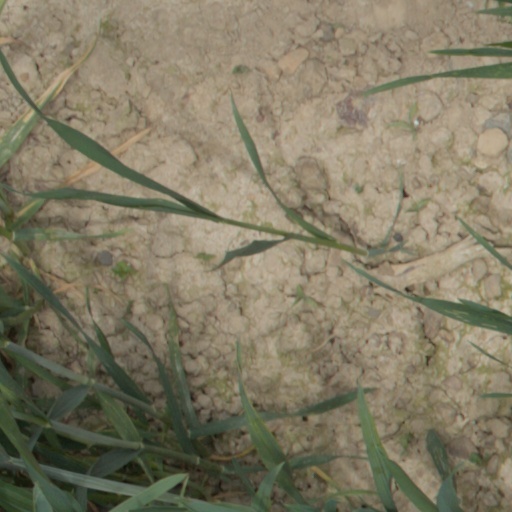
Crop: wheat